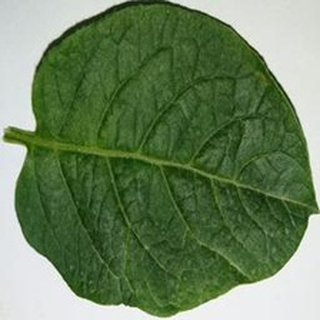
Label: healthy_potato